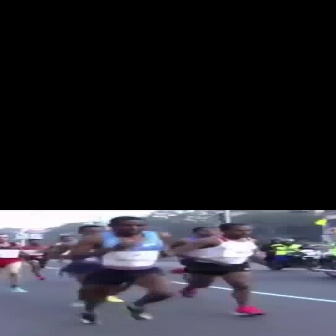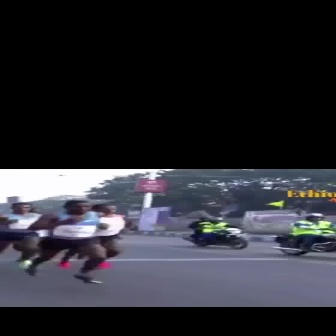
  Please identify the target specified by the bounding box [66,216,174,324] in the first image and locate it in the second image. Return the coordinates in [x_min,y_min,x_max,y_max] format.
Answer: [24,200,107,283]